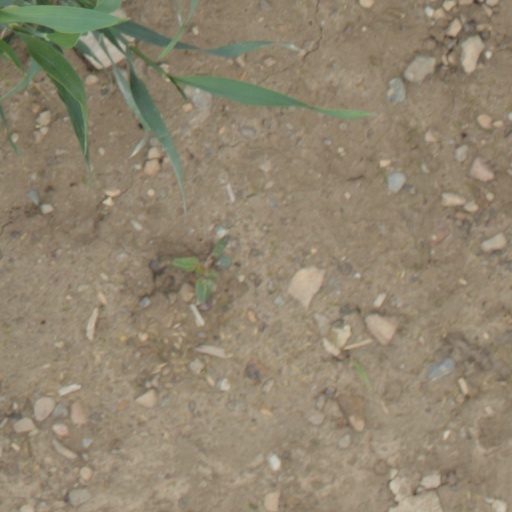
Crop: wheat